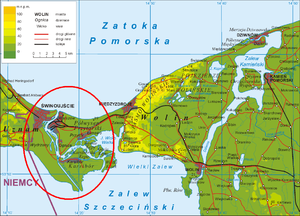
Świnoujście [ɕfinɔˈujɕt͡ɕɛ] est une ville de la voïvodie de Poméranie occidentale, dans le nord-ouest de la Pologne. Sa population s'élevait à 40 883 habitants en 2019. Elle est située dans les îles d’Usedom, de Wolin et de Karsibór et qui forme à elle seule une ville-cercle. Elle est l'avant-port de Szczecin.